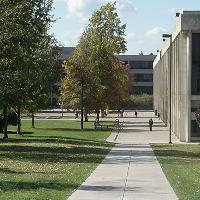
Weather: sun or clear